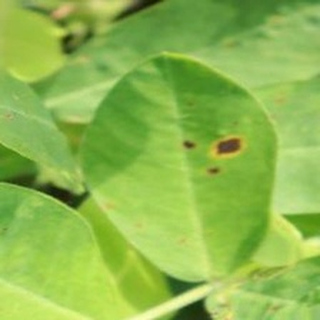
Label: groundnut_early_leaf_spot